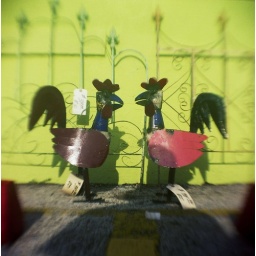
Do the metal chicken walk. And yes the wall is actually that distracting shade of green in real life, too.